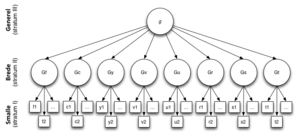
Tre-stratumteorien
Carrolls tre-stratum model. Liste af brede evner: flydende intelligens (Gf), krystalliseret intelligens (Gc), almindelig hukommelse og læring (Gy), bred visuel forarbejdning (Gv), bred auditive opfattelse (Gu), langsigtet opbevaring og genfinding (Gr), behandlingshastighed (Gs), og afgørelse/reaktionstid (Gt). Carroll betragtet de brede evner som anderledes "varianter" af g.
Tre-stratumteorien
Tre-stratumteorien er en videnskabelig teori om kognitive evner foreslået af den amerikanske psykolog John Carroll i 1993. Den er baseret på en faktoranalyse af korrelationen af individuelle forskelle af variabler af data fra intelligenstest og skolekarakterer. Disse analyser foreslog en tre-lags model, hvor hvert lag udgør variationer i sammenhængen af det foregående lag.